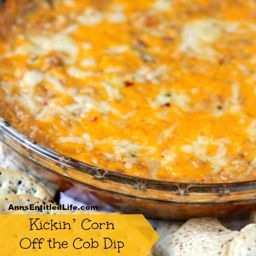
corn off type of dish